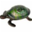
Label: turtle